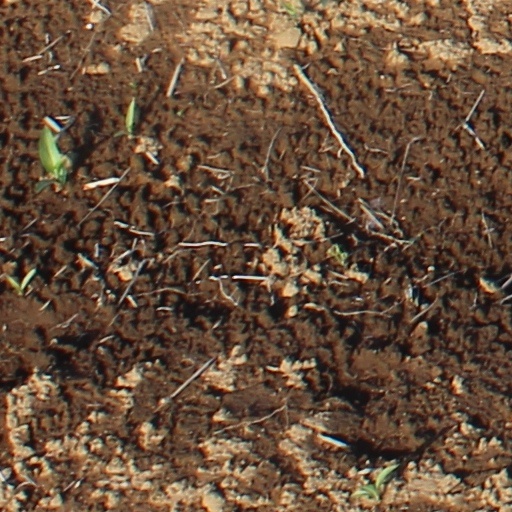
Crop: wheat